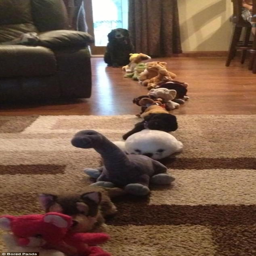
this dog is waiting in line politely to receive a treat , not realising that the queue will not be going down any time soon